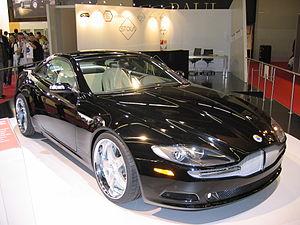
Mondial de l’Automobile de Paris 2006.